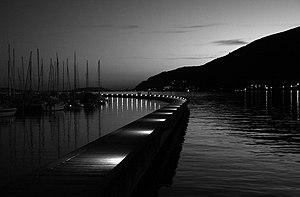
Coucher de soleil sur le bassin portuaire à Bienne (Suisse)